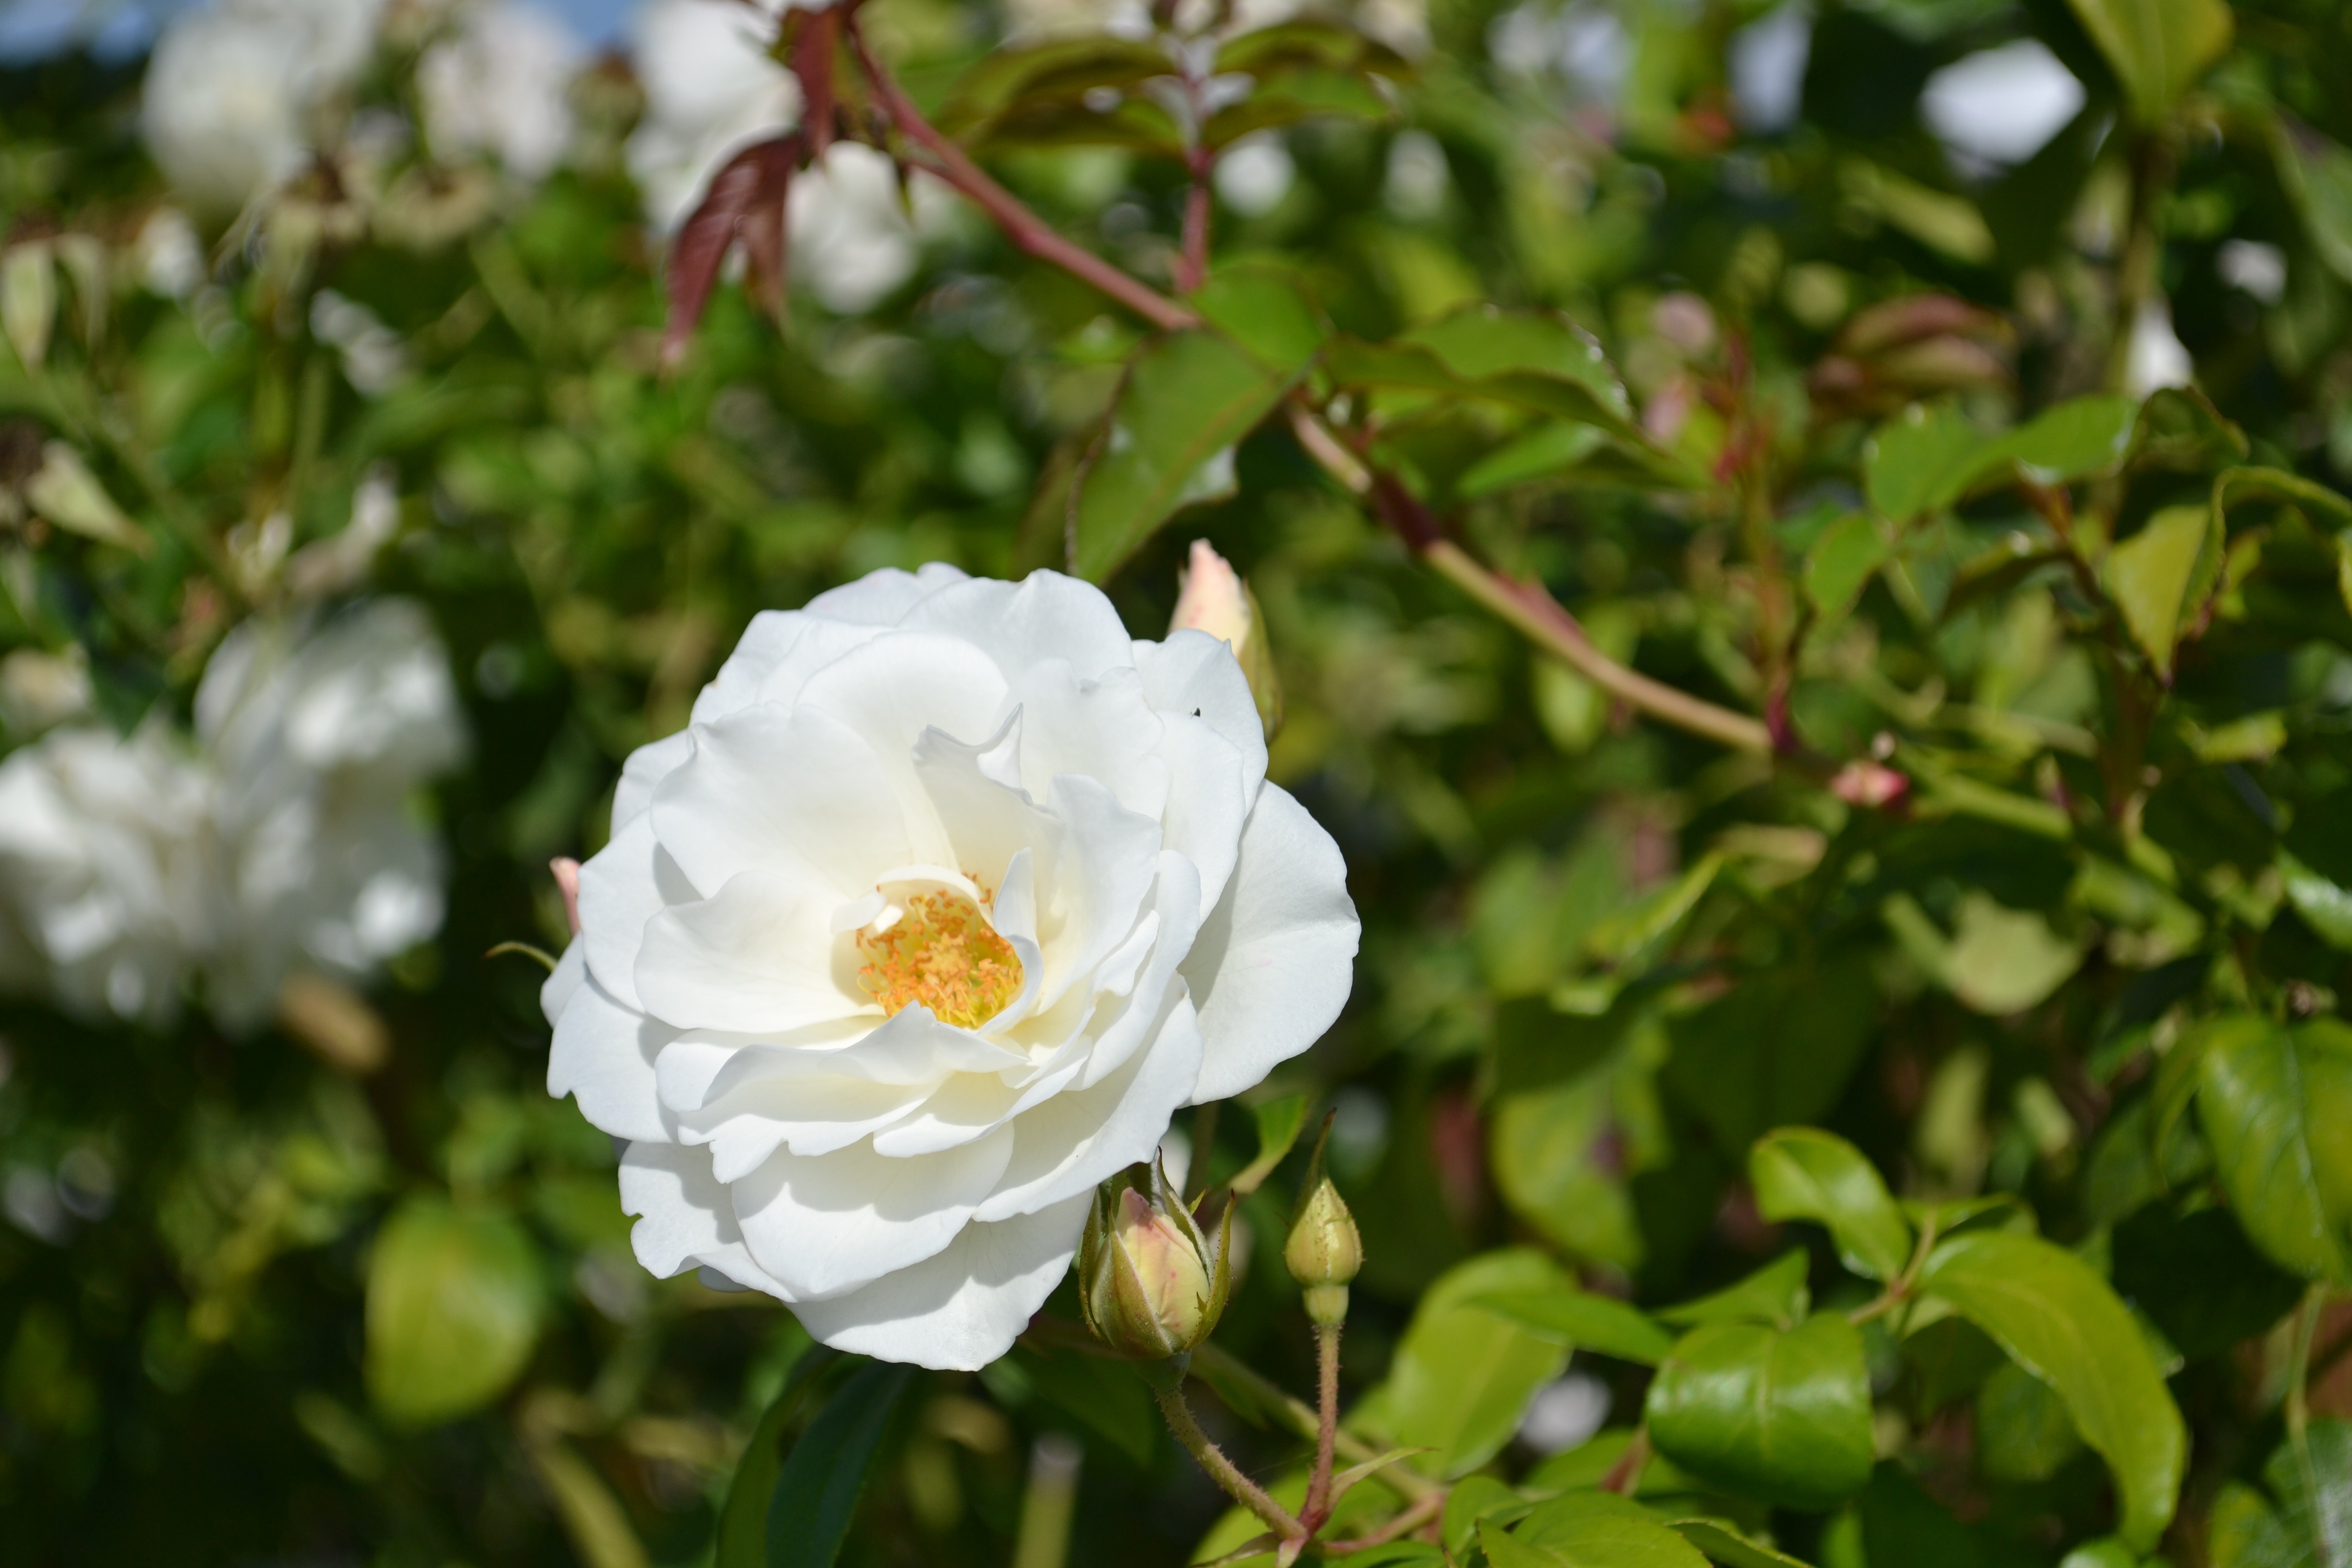
nature, blossom, plant, white, flower, petal, rose, botany, garden, pink, flora, petals, shrub, rosebush, flowering plant, garden roses, rose family, burnet rose, land plant